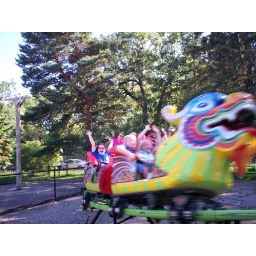
Breezy in the blue shirt